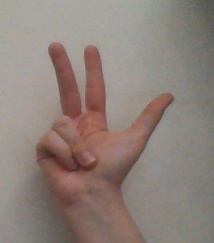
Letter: al